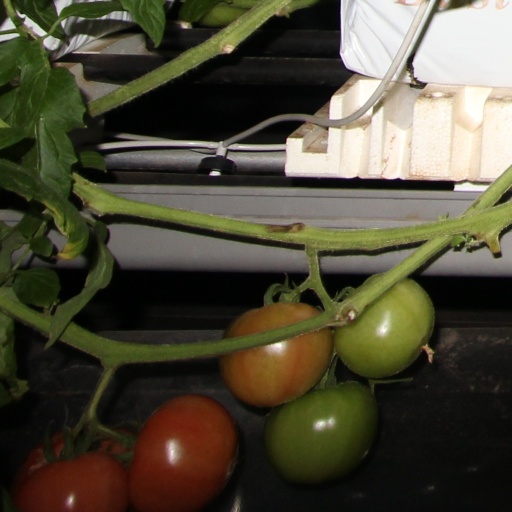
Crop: tomato